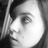
Emotion: sad